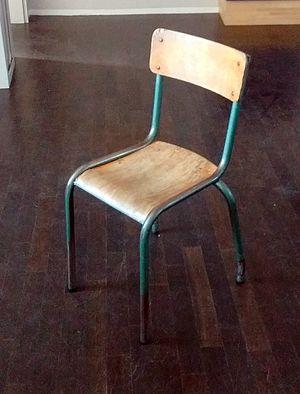
Mullca est spécialiste du mobilier scolaire et du mobilier de cuisine via la marque Plastilux. Sa production se base sur le tube d'acier.